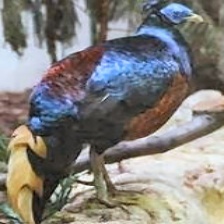
Species: CRESTED FIREBACK
Scientific name: LOPHURA IGNITA